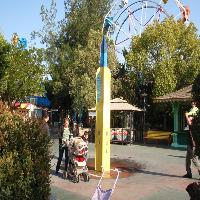
Weather: sun or clear